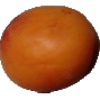
Label: Apricot 1